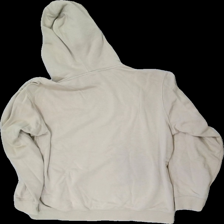
View: back
Type: Hoodie
Category: Men
Brand: Not in the list
Brand text on label: Weekday
Colors: Beige
Material: 85% cotton, 15% polyester
Cut: Regular
Size: S
Season: Autumn
Price range: 50-100
Recommended usage: Reuse